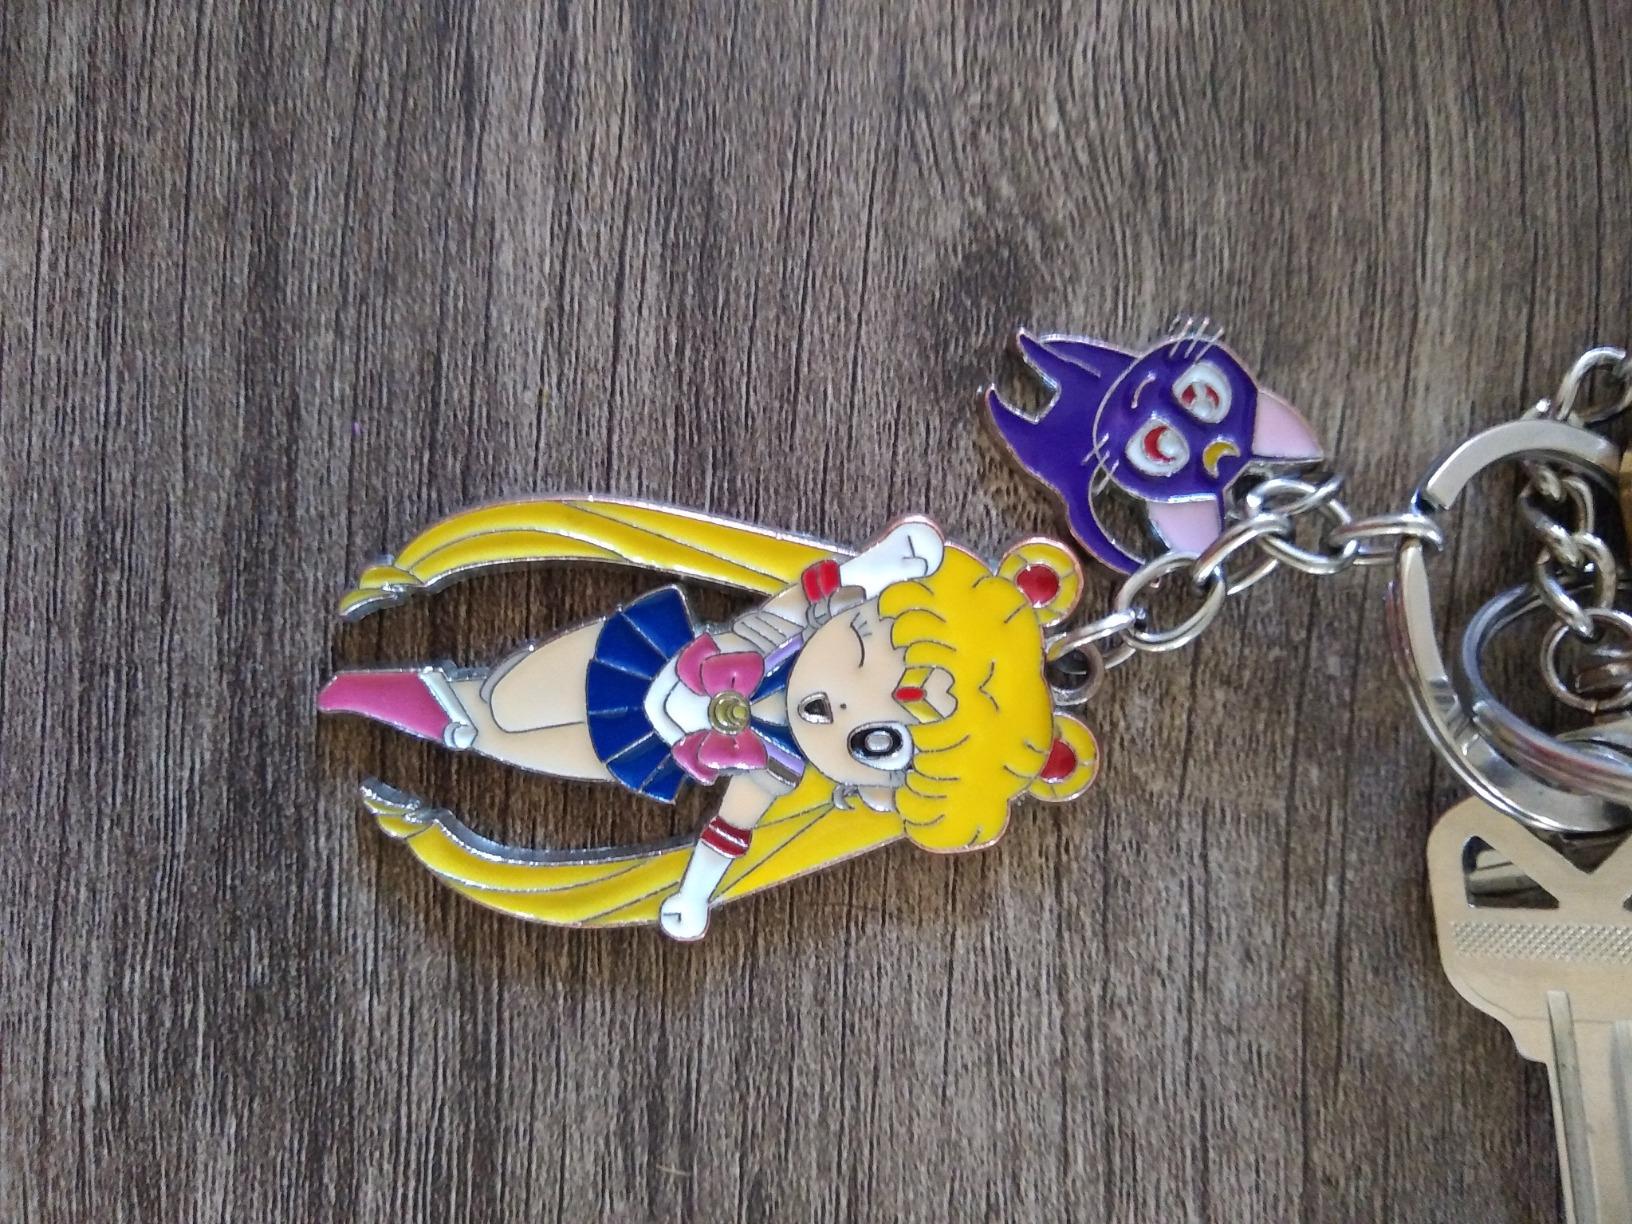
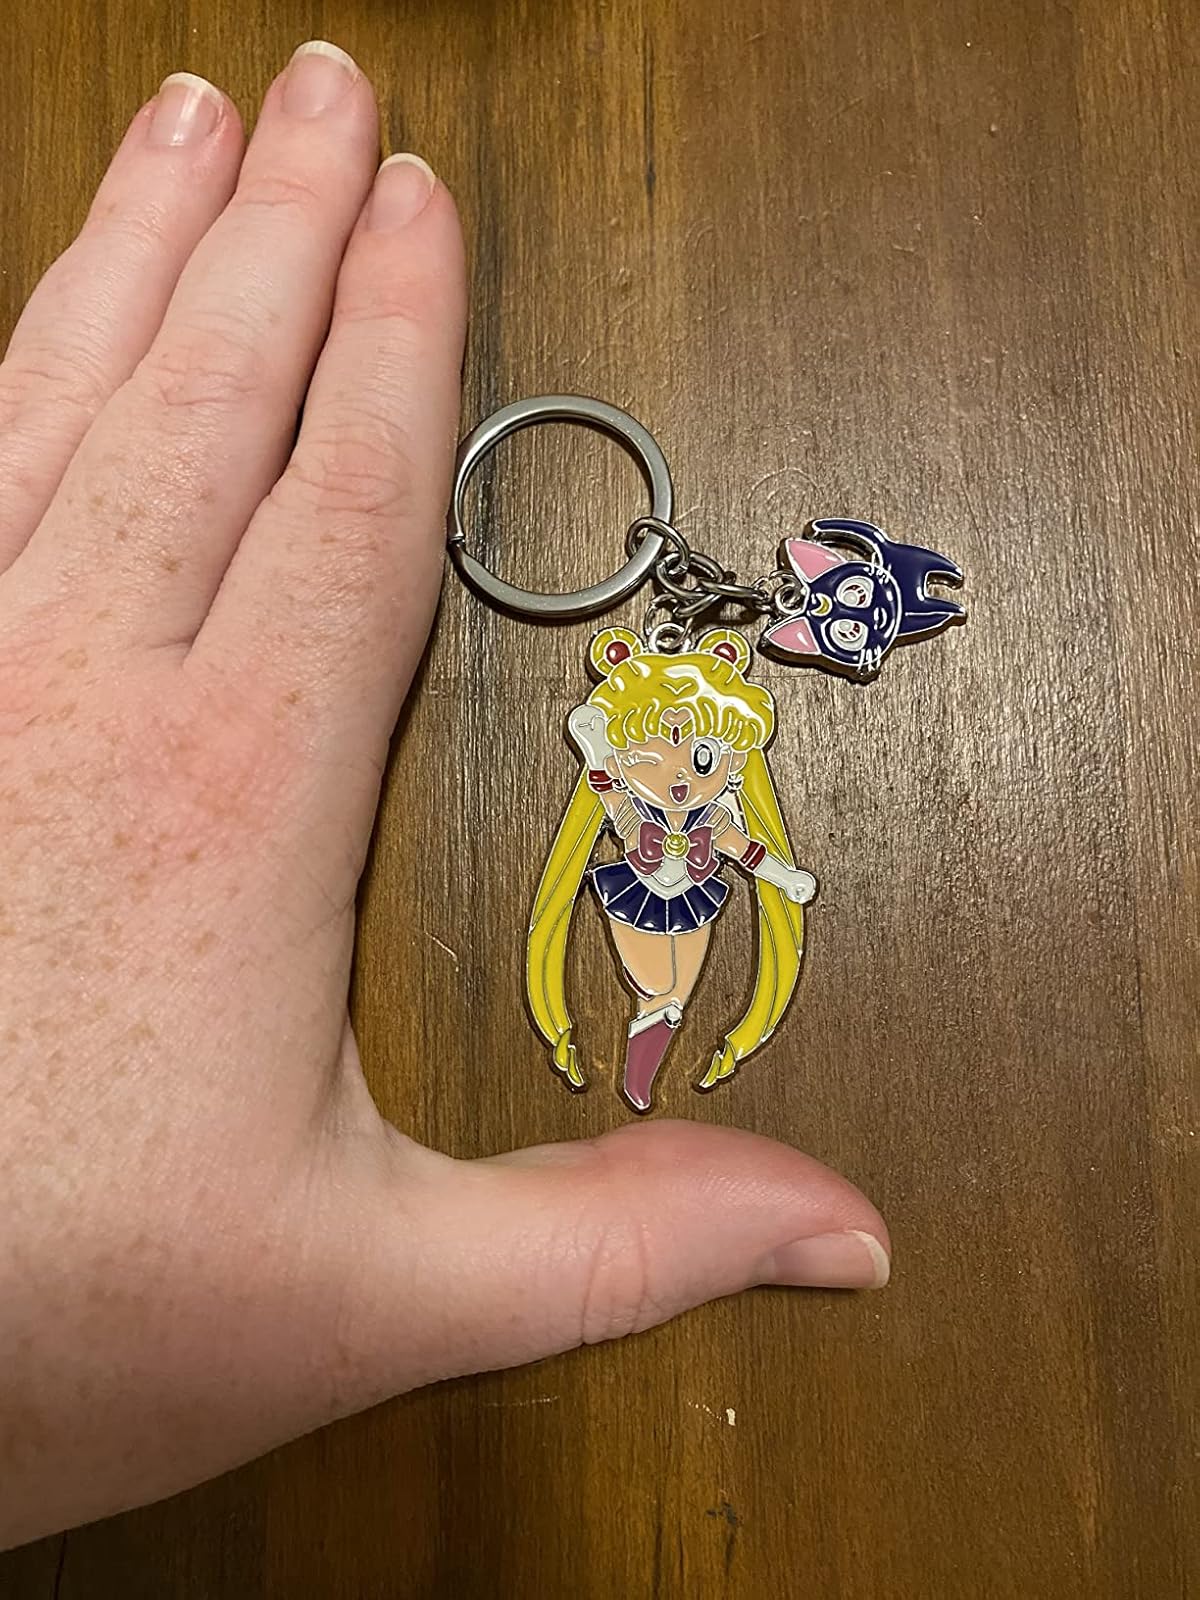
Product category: accessories_keychain
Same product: yes